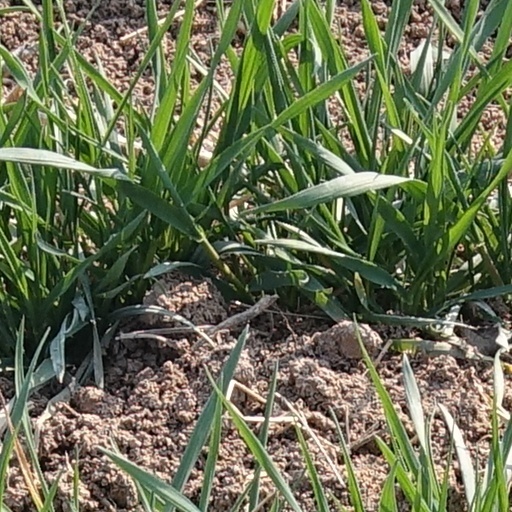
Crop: wheat